Ira Roe Foster

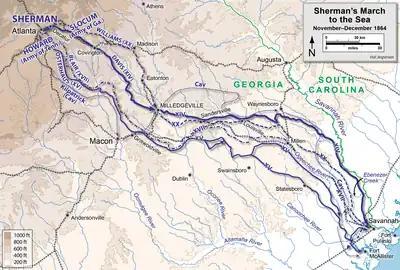
Sherman's March to the Sea.

Leading up to the Battle of Peachtree Creek during the Atlanta campaign, Foster's home was occupied by General A.P. Stewart (CSA), who made it his headquarters. Georgia Historical Commission marker 060-90, erected at that location, states: